Culture of Canada

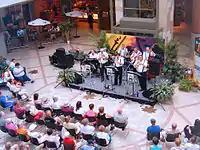
Ottawa Jazz Festival inside Rideau Centre, 2008

Canada's largest cities host a variety of modern and historical venues. The Toronto Theatre District is Canada's largest, as well as being the third largest English-speaking theatre district in the world. In addition to original Canadian works, shows from the West End and Broadway frequently tour in Toronto. Toronto's Theatre District includes the venerable Roy Thomson Hall; the Princess of Wales Theatre; the Tim Sims Playhouse; The Second City; the Canon Theatre; the Panasonic Theatre; the Royal Alexandra Theatre; historic Massey Hall; and the city's new opera house, the Sony Centre for the Performing Arts. Toronto's Theatre District also includes the Theatre Museum Canada.